Positioning (marketing)

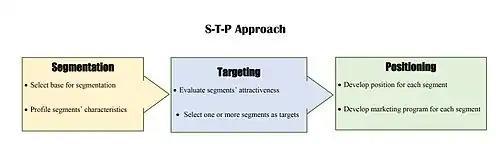
The STP approach highlights the three areas of decision-making

Positioning is part of the broader marketing strategy which includes three basic decision levels, namely segmentation, targeting and positioning, sometimes known as the S-T-P approach: